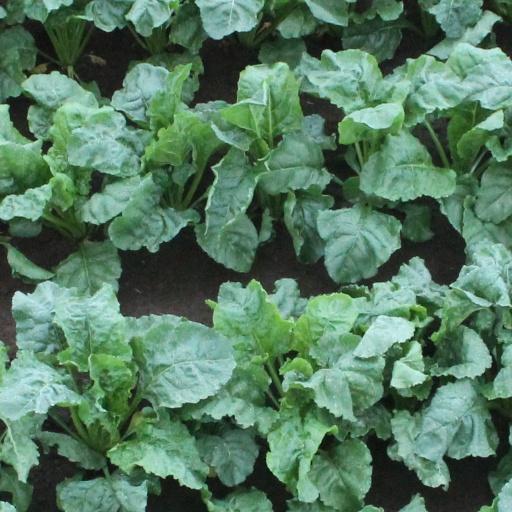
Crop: sugar beet